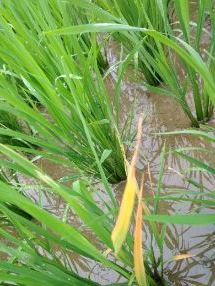
Disease: Tungro